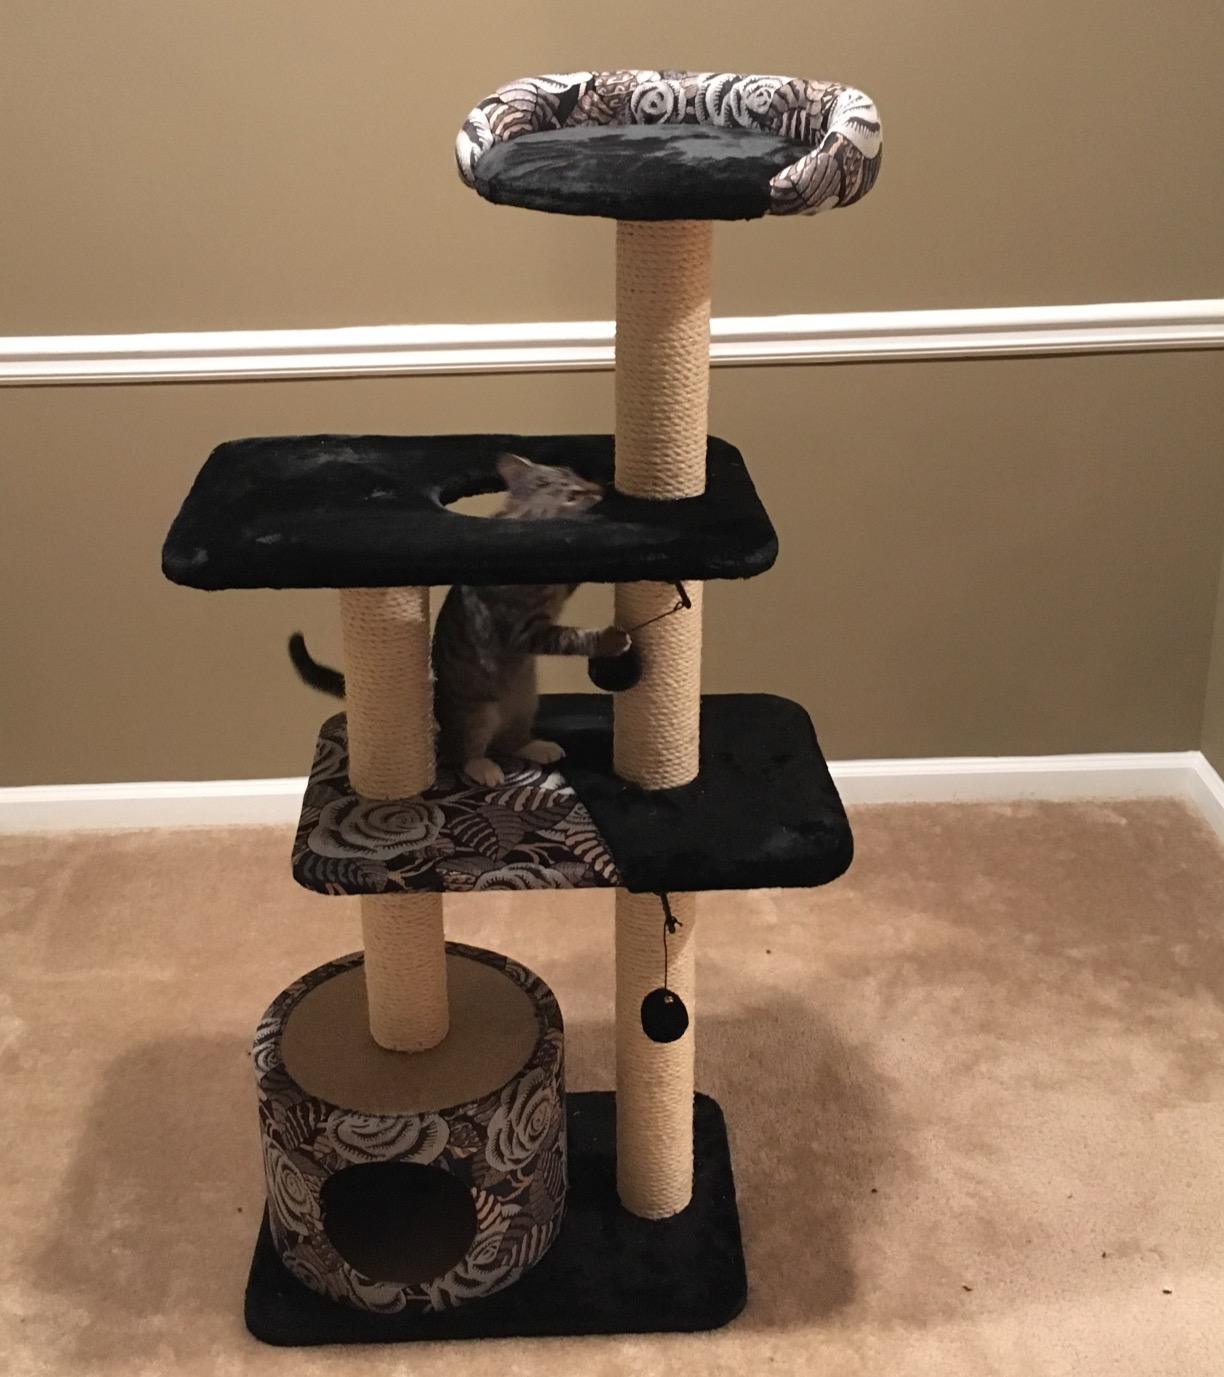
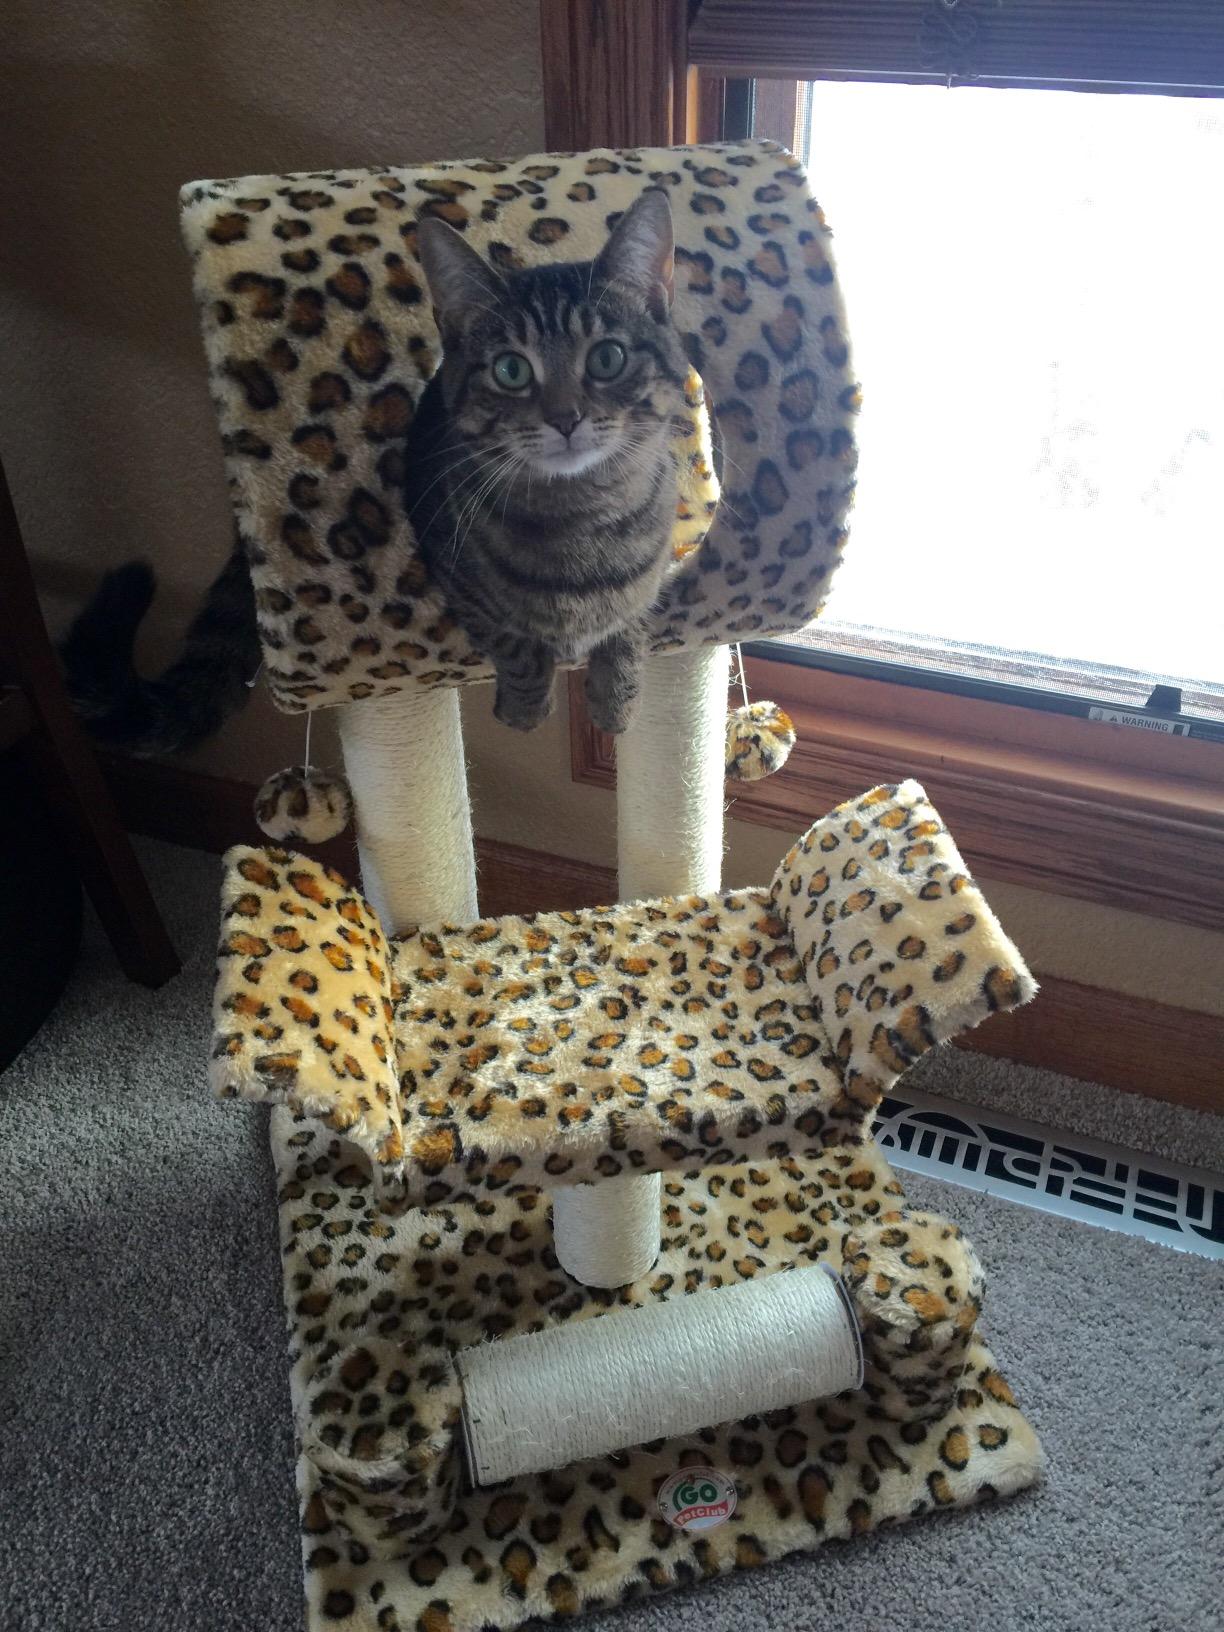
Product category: items_cat tree
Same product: no